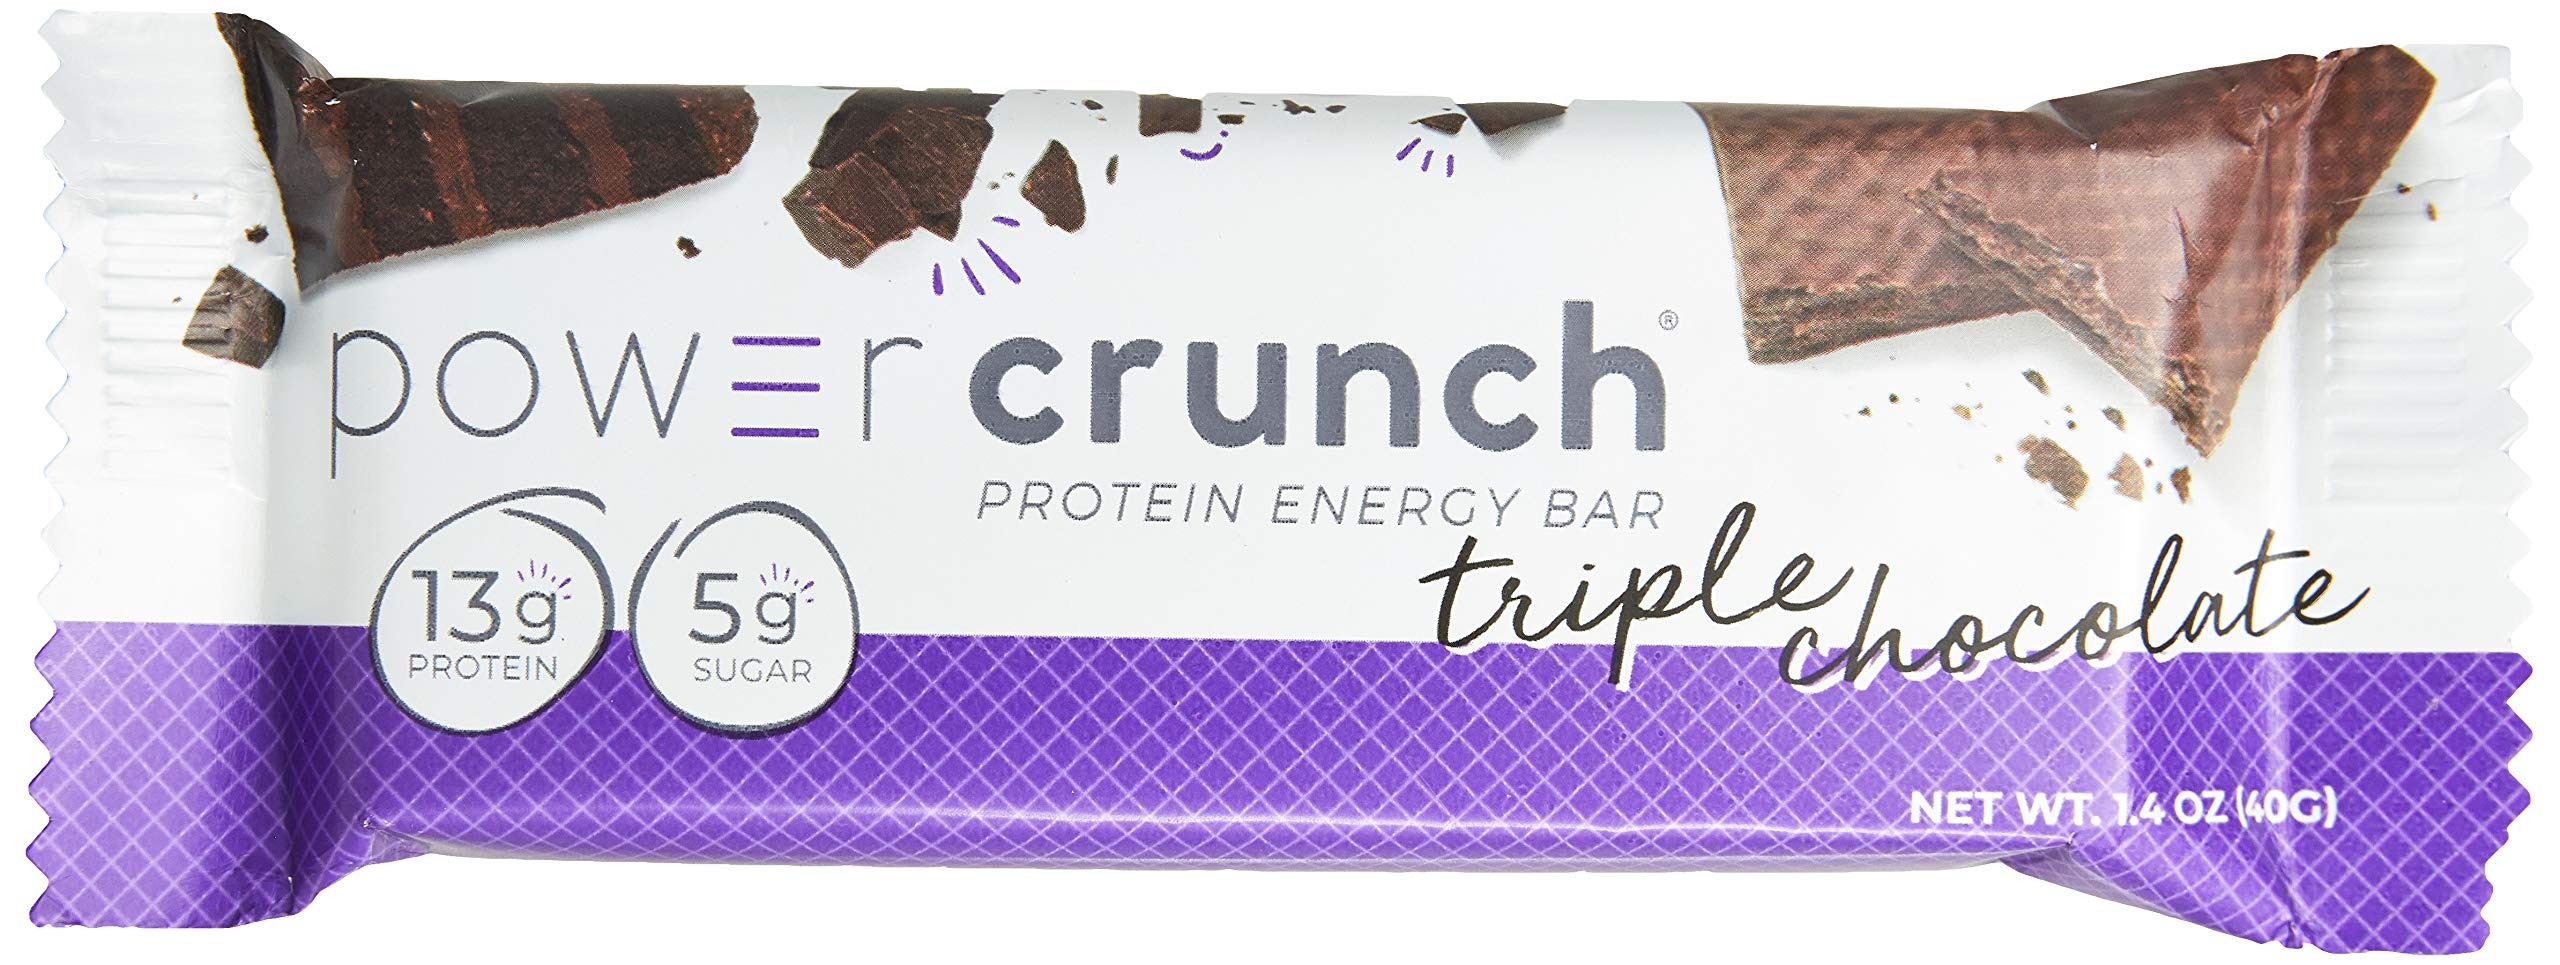
Item Name: Power Crunch Triple Chocolate, Bar, 1.4 Ounce (12 Count)
Bullet Point 1: This protein Energy bar from BNRG (Bio nutritional Research Group) is protein rich, low in sugar, and made with wafers for maximum crunch
Bullet Point 2: Each bar contains 14g of a protein blend that is loaded with extreme hydrolyzed whey protein
Bullet Point 3: Power Crunch bar also contains stevia leaves extract which is an all natural sweetener
Value: 16.8
Unit: Ounce

Price: 15.74